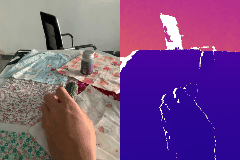
Label: cucumber